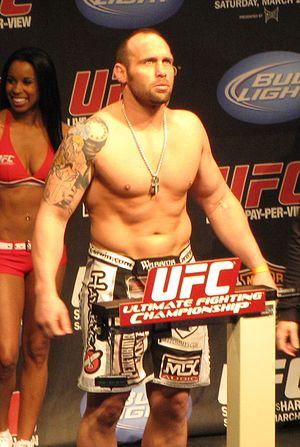
Shane Carwin, né le 4 janvier 1975 à Greeley dans Colorado, est un pratiquant américain d'arts martiaux mixtes aujourd'hui retiré de la compétition. Il évolue de 2008 à 2011 au sein de la catégorie des poids lourds de l'Ultimate Fighting Championship. Il est aussi ingénieur de profession. Il s'est rendu notable avec une série d'invincibilité de douze combats, tous au premier round. Sa première défaite fut contre Brock Lesnar à l'UFC 116 par soumission au deuxième round, dans un combat annoncé comme le plus grand combat de l'histoire des poids lourds de l'UFC, combat pour le titre.